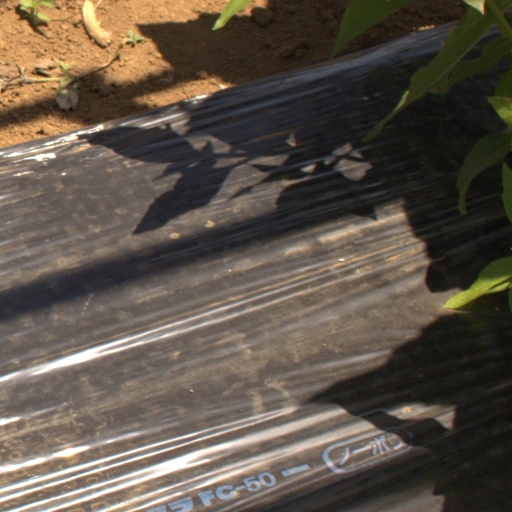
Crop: Jerusalem artichoke